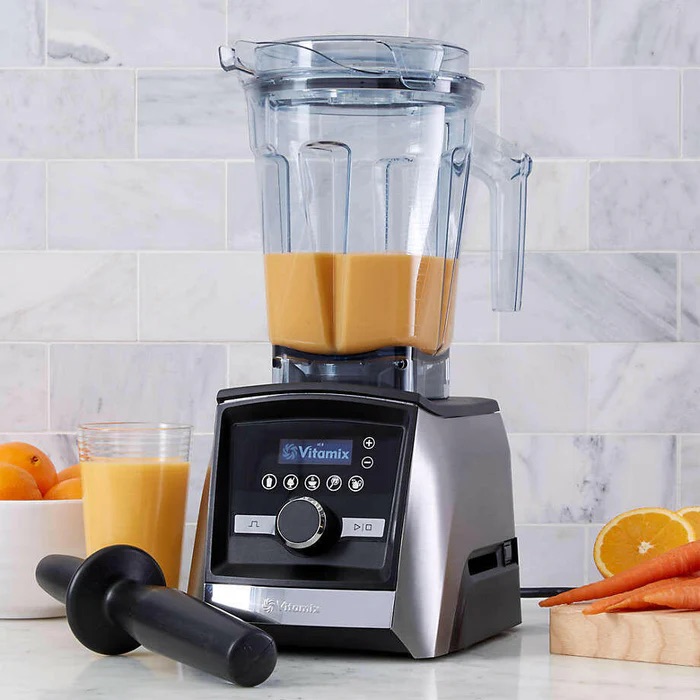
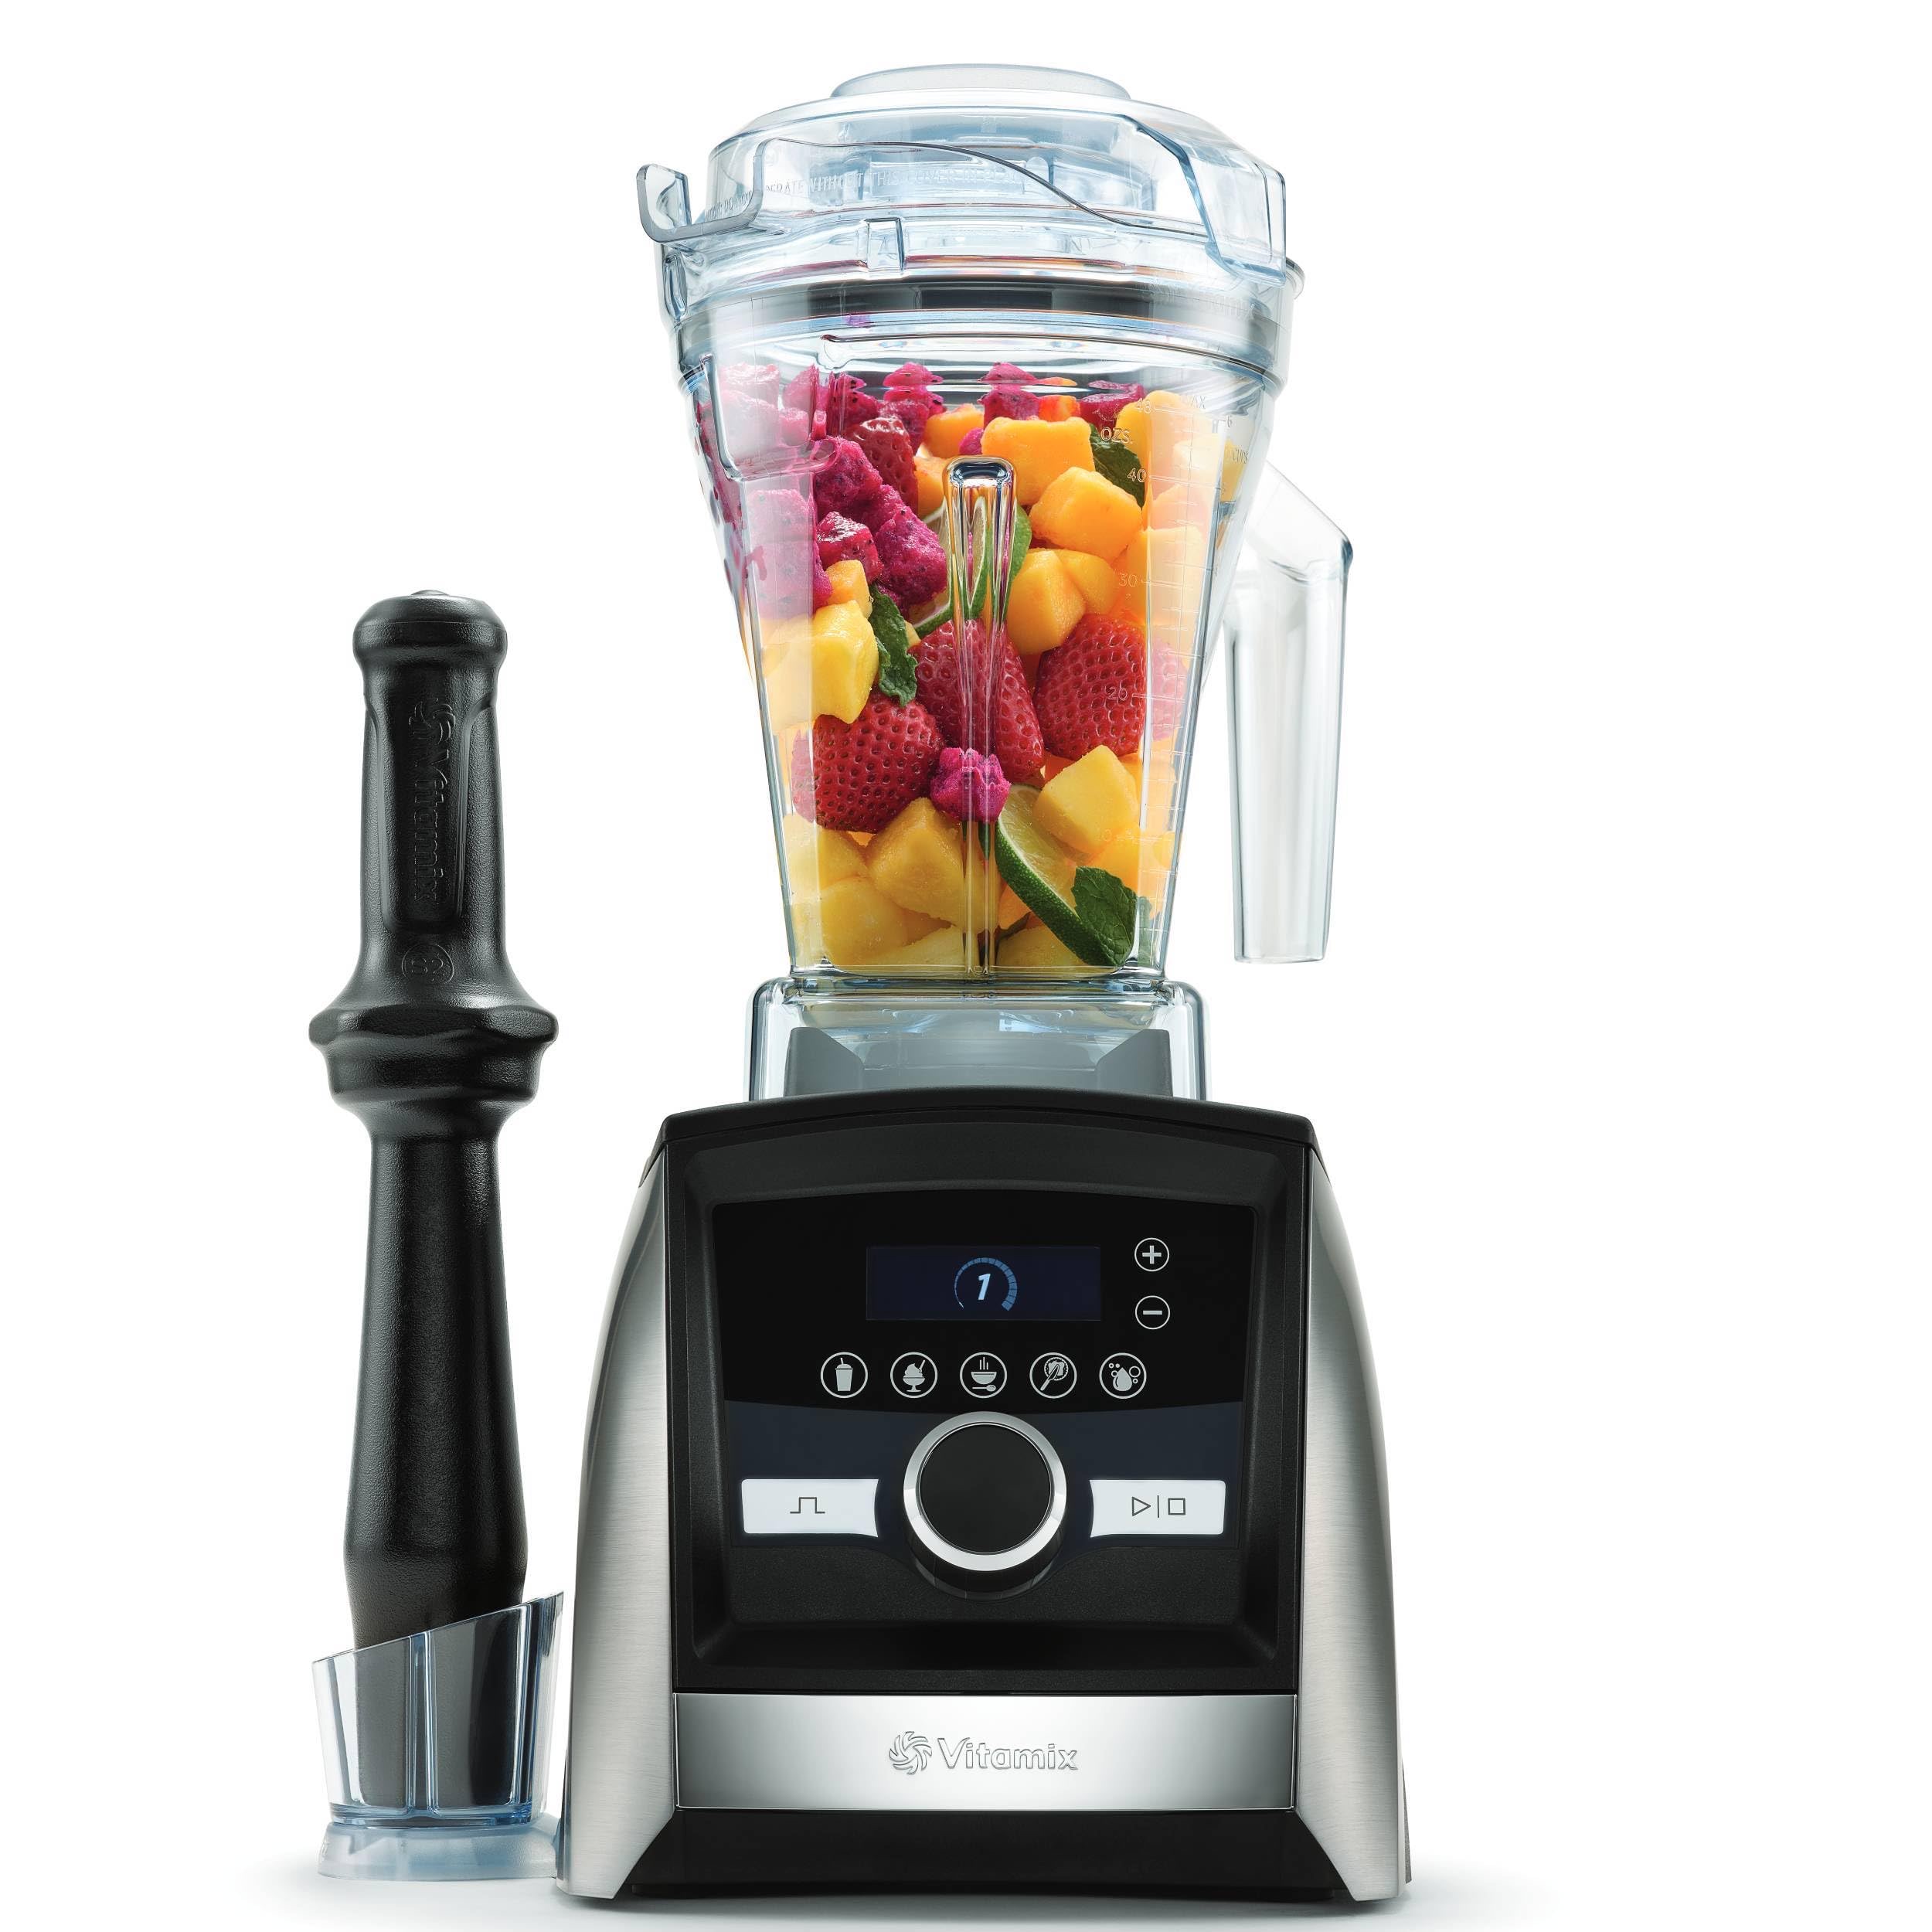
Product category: items_blender
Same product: yes